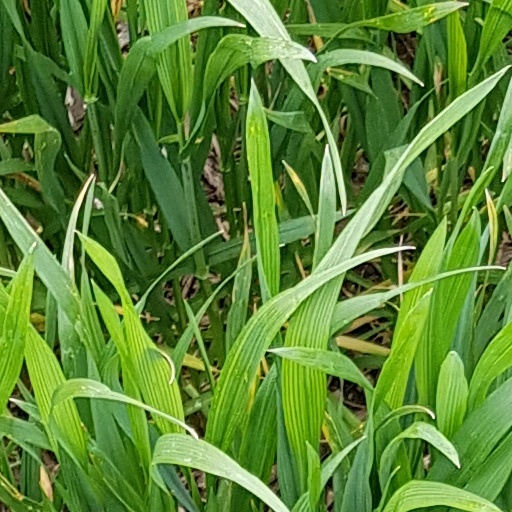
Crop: wheat